Gymnastics at the 1980 Summer Olympics – Women's balance beam

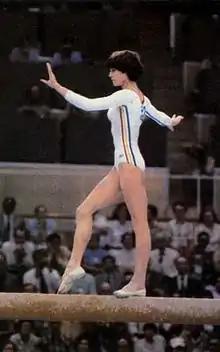
Nadia Comăneci on balance beam at the 1980 Summer Olympics

Sixty-two gymnasts competed in the compulsory and optional rounds on July 21 and 23. The six highest scoring gymnasts advanced to the final on July 25. Each country was limited to two competitors in the final. Half of the points earned by each gymnast during both the compulsory and optional rounds carried over to the final. This constitutes the "prelim" score.